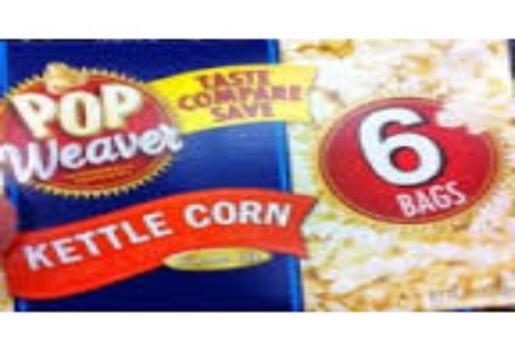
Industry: Food